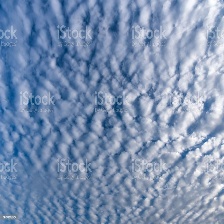
Cloud type: Cirrostratus